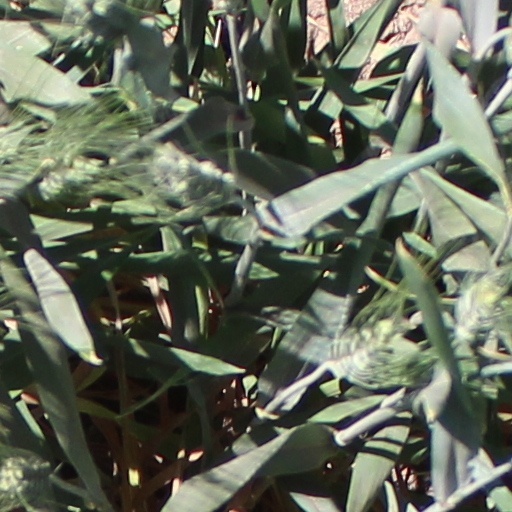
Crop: wheat